American Magic

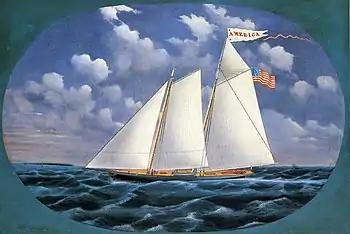
"America" 1851, by James Bard

The team was established in October 2017 with the intention to return to America's Cup to the United States and the NYYC. Management consists of John J. "Hap" Fauth's Bella Mente Racing, Doug DeVos's Quantum Racing, and Roger Penske under the NYYC burgee.